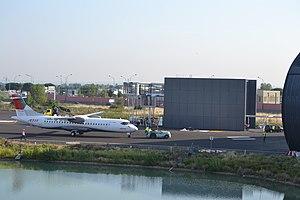
Transfert sur le Tarmac Nord du musée Aeroscopia de l'ATR 72-600 MSN098 F-WWEY le 26 août 2019
Aeroscopia est un musée aéronautique français implanté à Blagnac, près du site AéroConstellation, et accueille notamment deux exemplaires du Concorde, dont l'ouverture a eu lieu le 14 janvier 2015.